Memorials in Canada to Nazis and Nazi collaborators

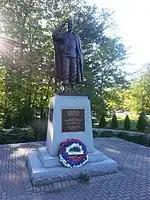

In July 2024, Friends of Simon Wiesenthal Center (FSWC) exposed the existence of a monument honouring Nazis at a children’s summer camp in Elora, Ontario called Seedrioru. FSWC uncovered that the camp had long been commemorating Estonian members of the Waffen-SS, an elite military wing of the Nazi Party known for its involvement in war crimes and atrocities during the Holocaust. The Waffen-SS as a whole was classified as a criminal organization during the Nuremberg Trials due to its direct participation in genocide, ethnic cleansing, and other war crimes.